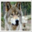
Label: wolf